Kalman Varga

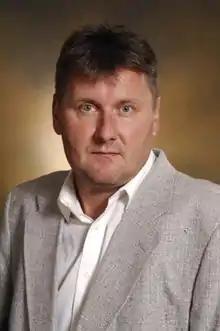

Kalman Varga is a Hungarian-American physicist, currently at Vanderbilt University. He researches computational nanoscience, focusing on developing novel computational methods for electronic structure calculations. He is an Elected Fellow of the American Physical Society. He was accredited to co-writing "Computational Nanoscience: Applications for Molecules, Clusters, and Solids" in 2011, as well as "Structure and Reactions of Light Exotic Nuclei" (2003), and "Stochastic Variational Approach to Quantum-Mechanical Few-Body Problems" (1998).